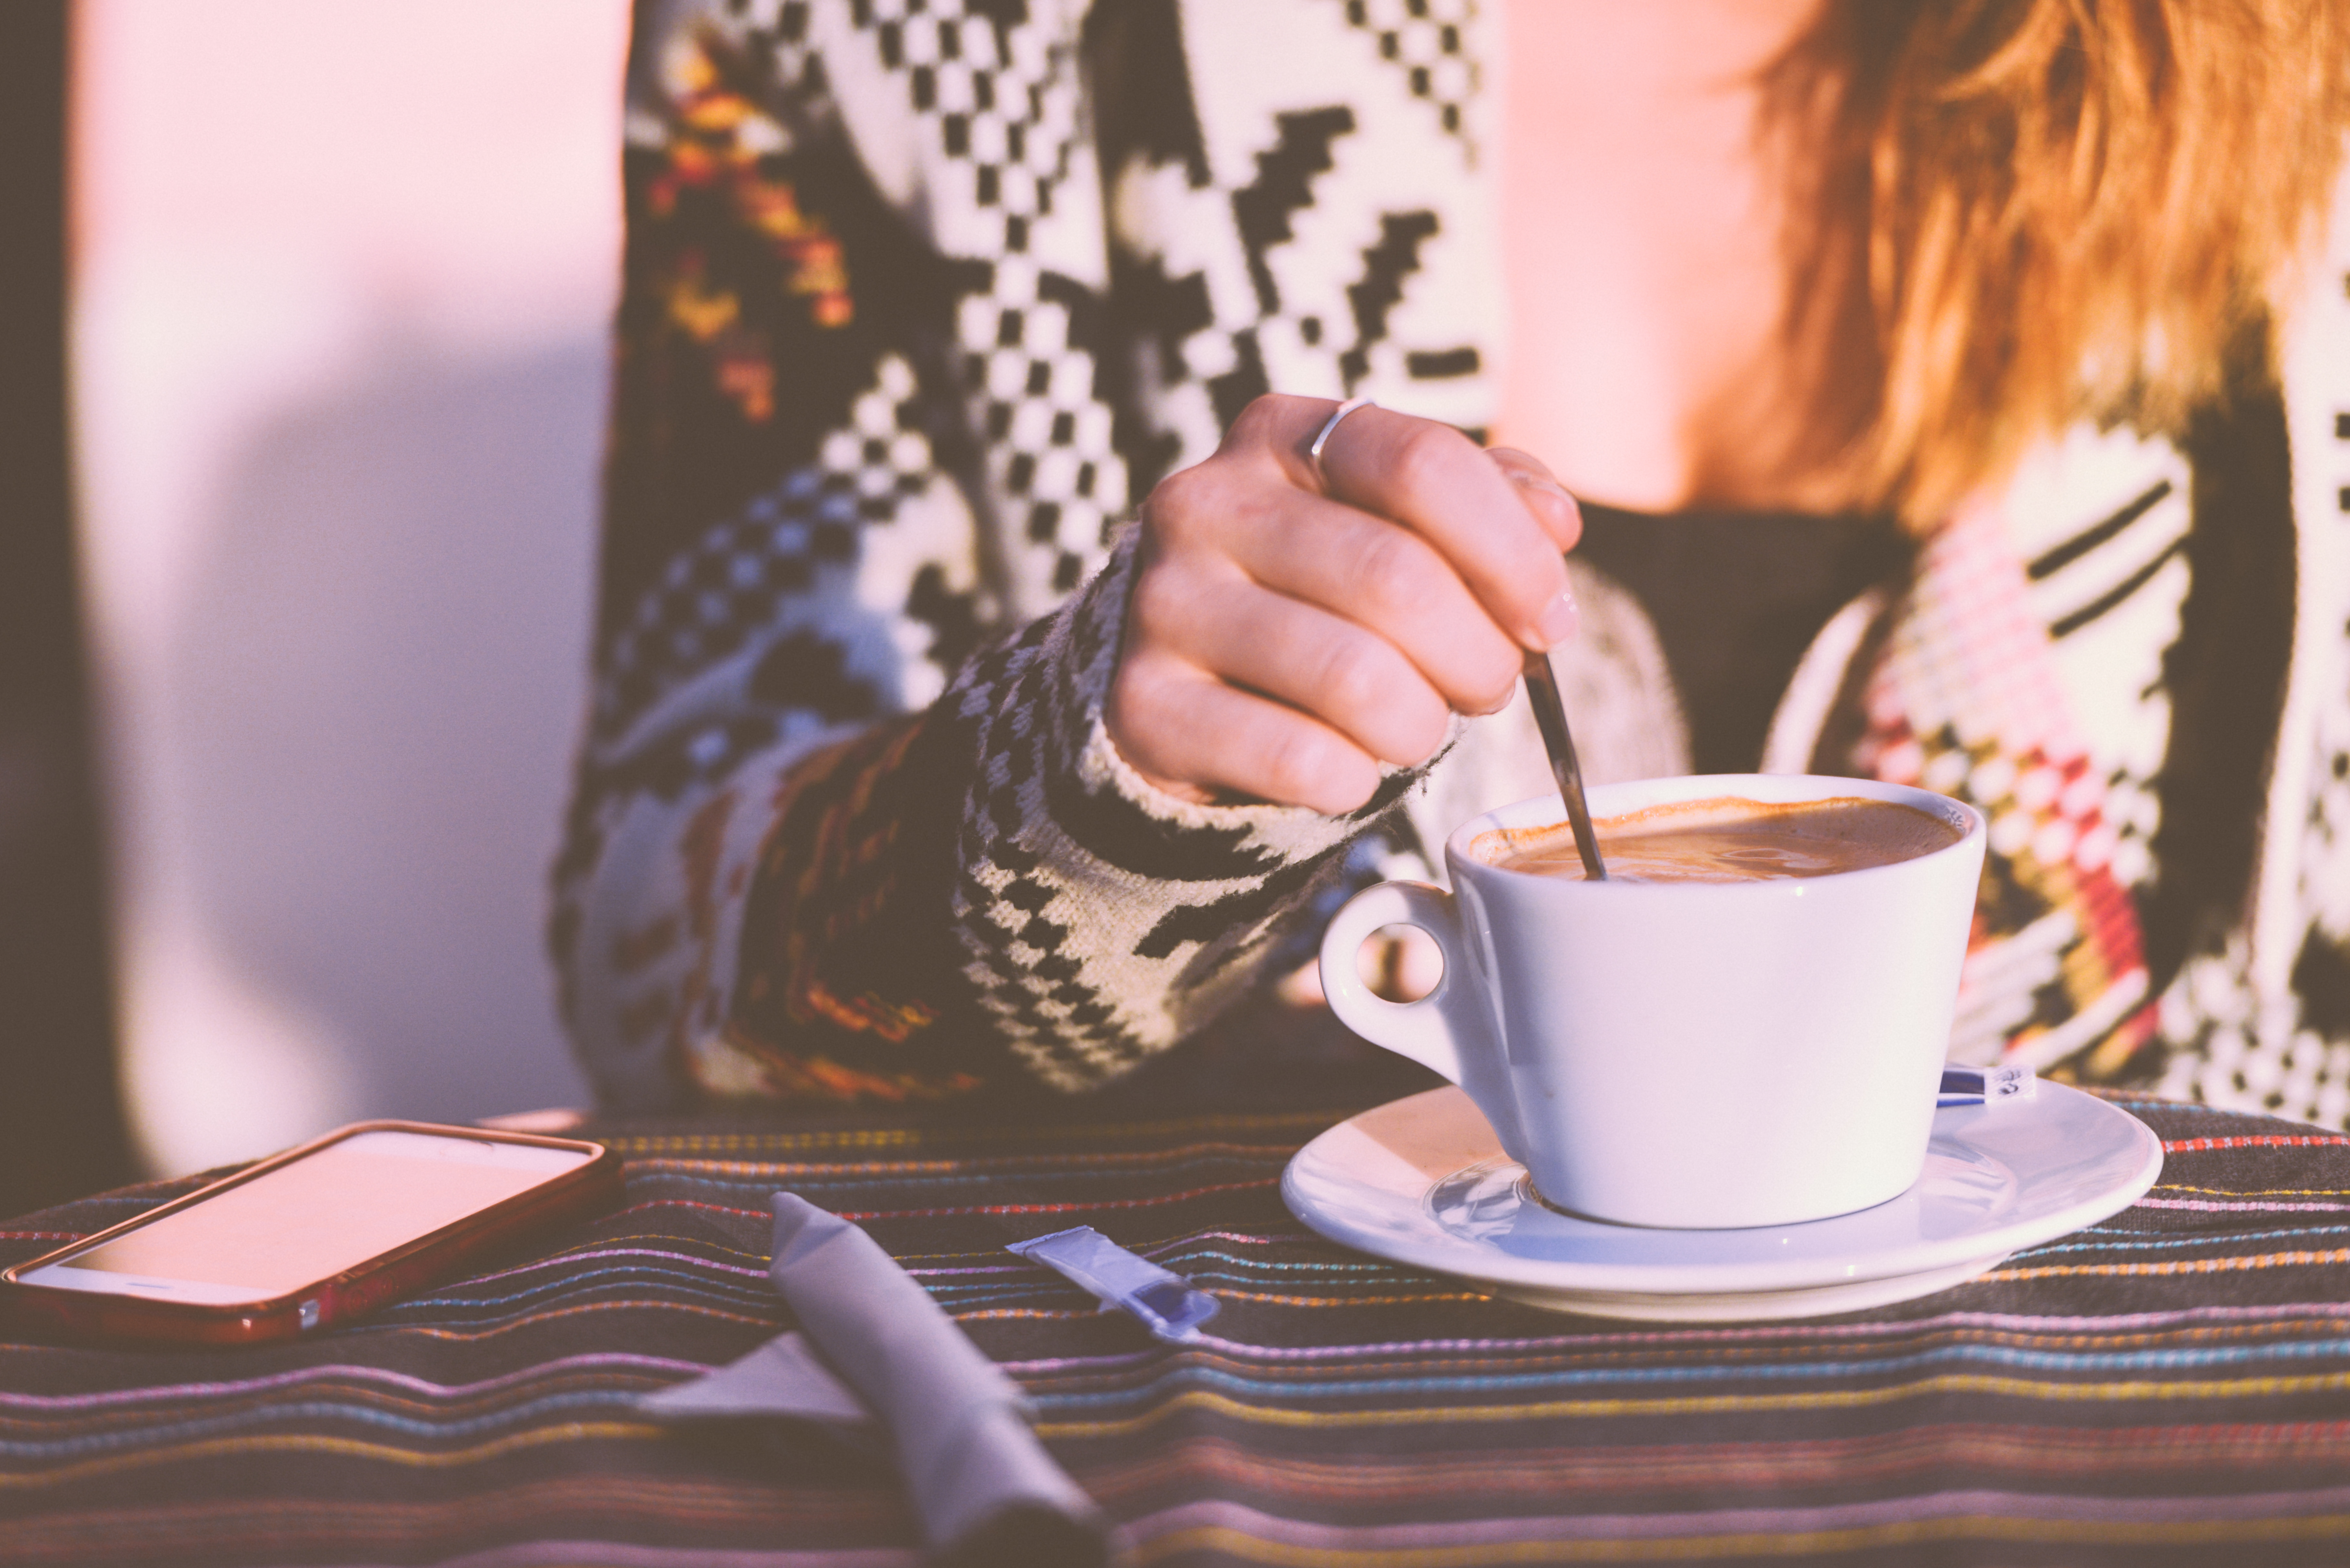
person, cafe, coffee, girl, woman, restaurant, latte, cappuccino, drink, leisure